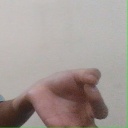
अक्षर: ज्ञ